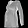
Label: Shirt